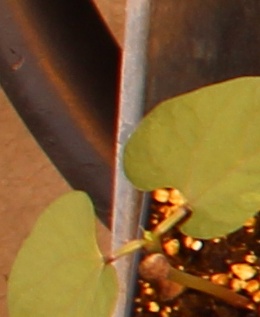
Label: Blackbean